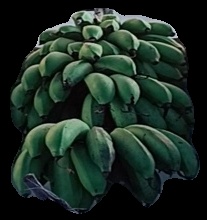
Variety: rasbale
Grade: grade2